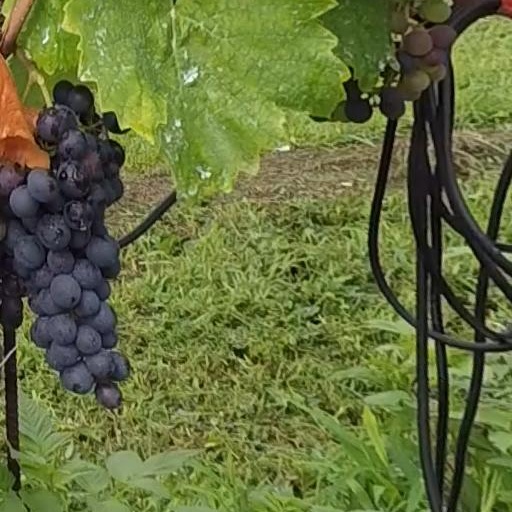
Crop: grape